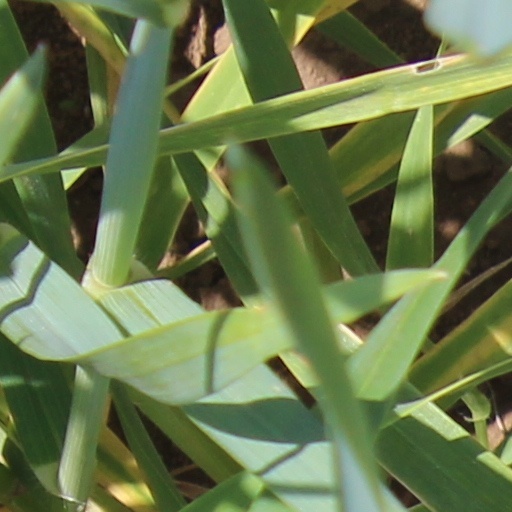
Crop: wheat